Ex Machina (comics)

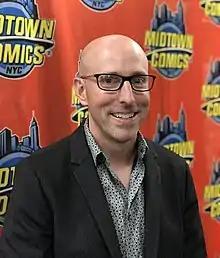
Writer Brian K. Vaughan at Midtown Comics in Manhattan

According to Vaughan, ""Ex Machina" was about trying to make sense of the world after watching from the roof of my apartment in Brooklyn as these buildings fell, and trying to make sense of politics and this concept of heroism and whether that's a real thing or just something we impose on people. That was all born right out of that day". Vaughan has also said that the comic was "born out of my anger with what passes for our current political leadership (on both sides of the aisle)". Although the series explores real-world contemporary politics, Vaughan stated that he prefers not to discuss political themes overtly. The title of the comic comes from the Latin phrase "deus ex machina", and is also a reference to Hundred's superhero persona, the Great Machine, which in the first issue, Mitchell explains that he chose the name "Great Machine" based on a quote about society by Thomas Jefferson.